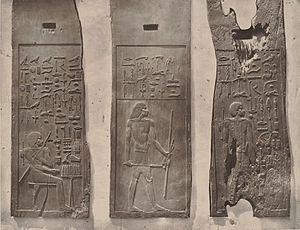
Hésirê est un haut fonctionnaire de l'Égypte antique au début de la IIIᵉ dynastie.